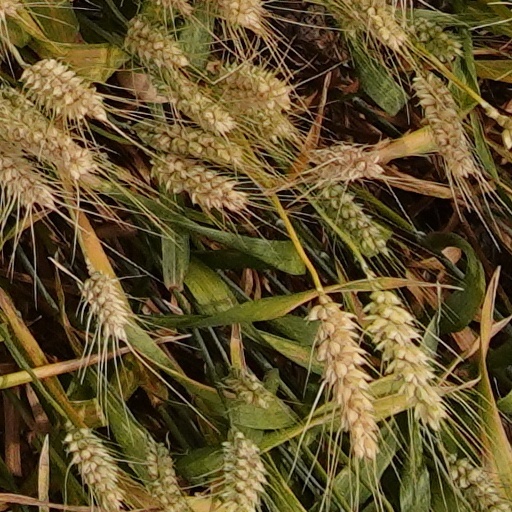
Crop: wheat